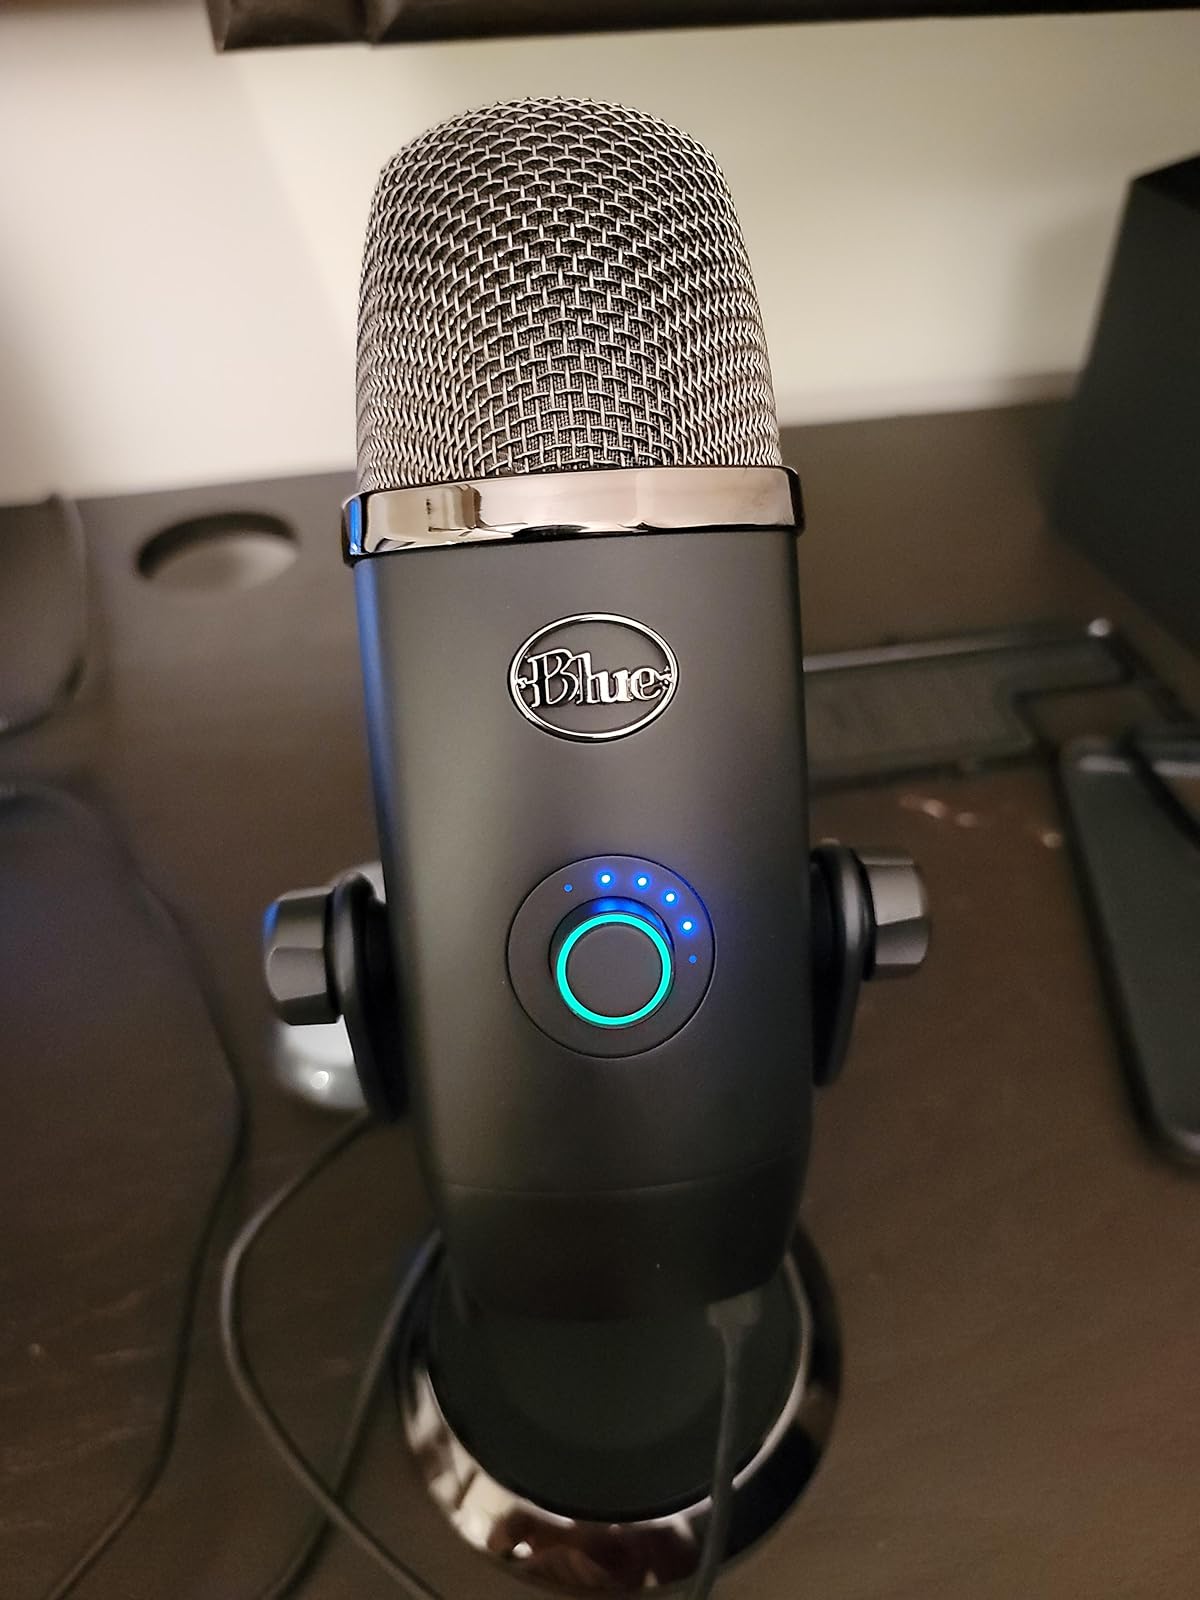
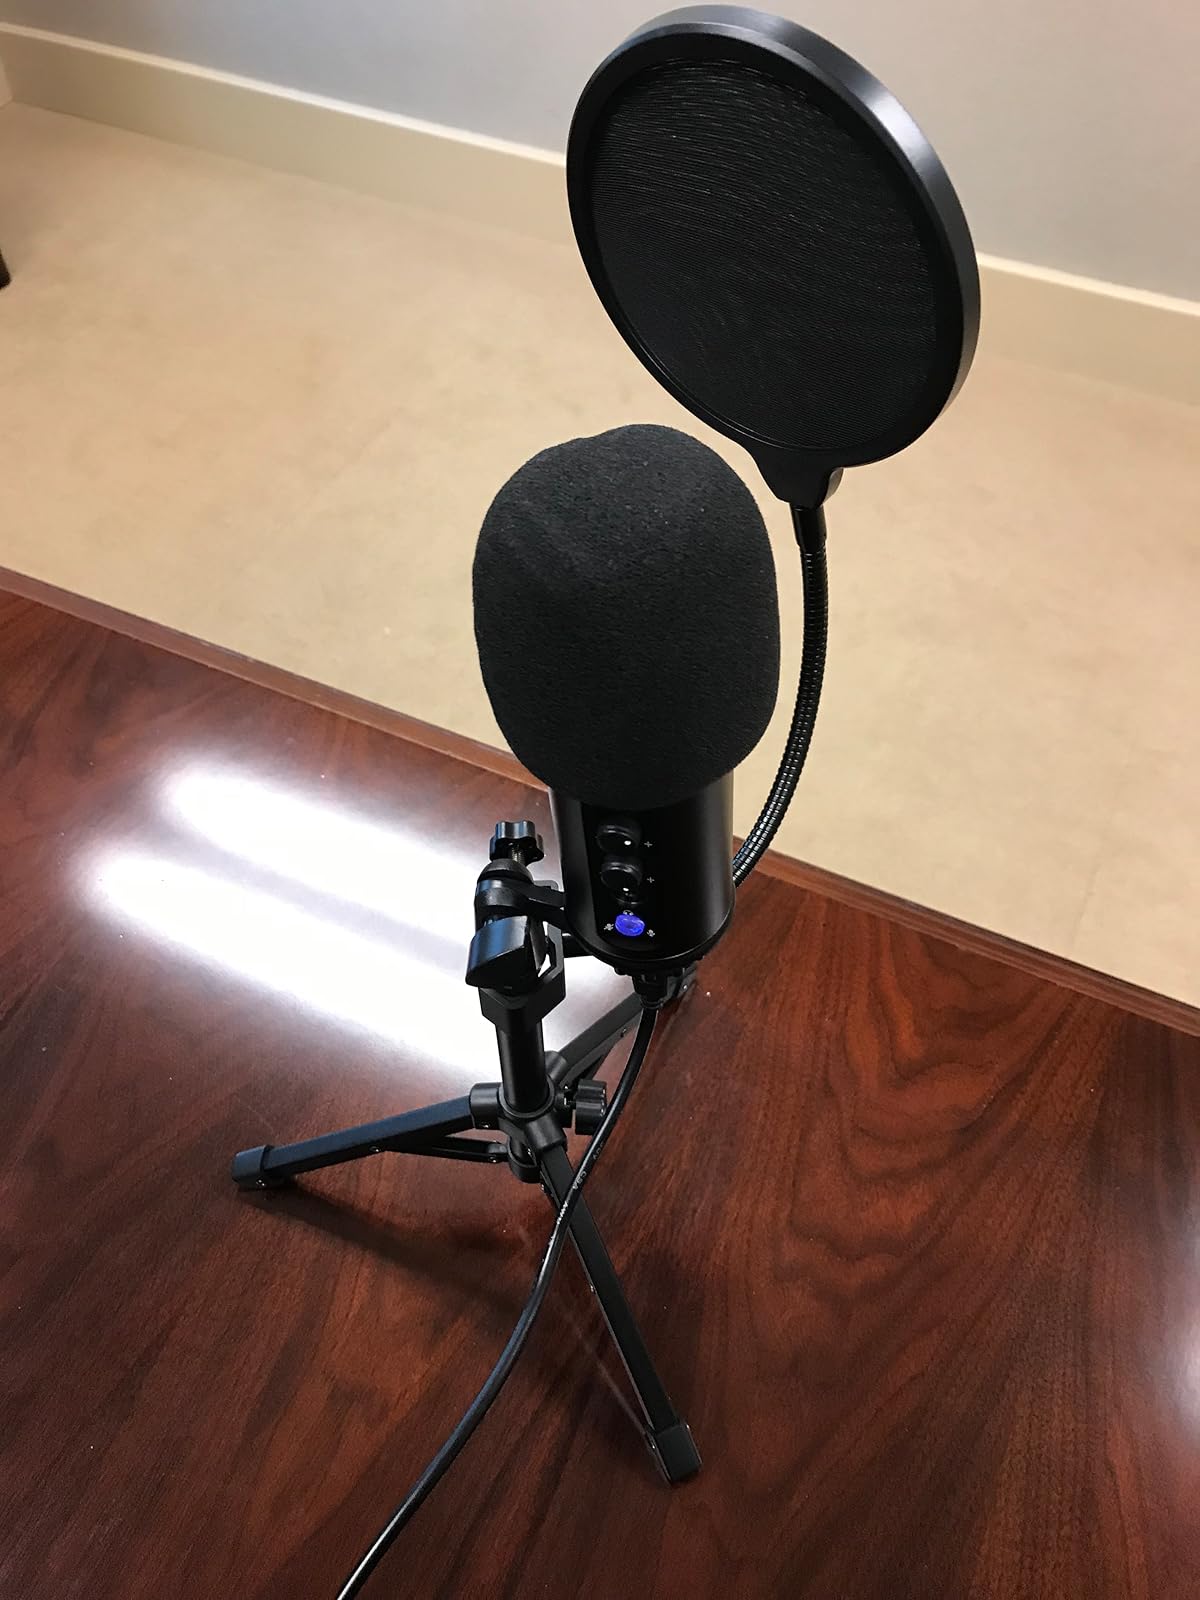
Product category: microphone
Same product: no